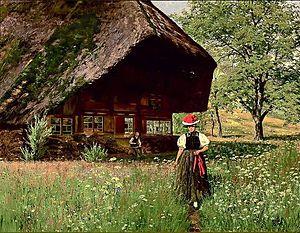
Curt Liebich est un peintre, illustrateur et sculpteur allemand.